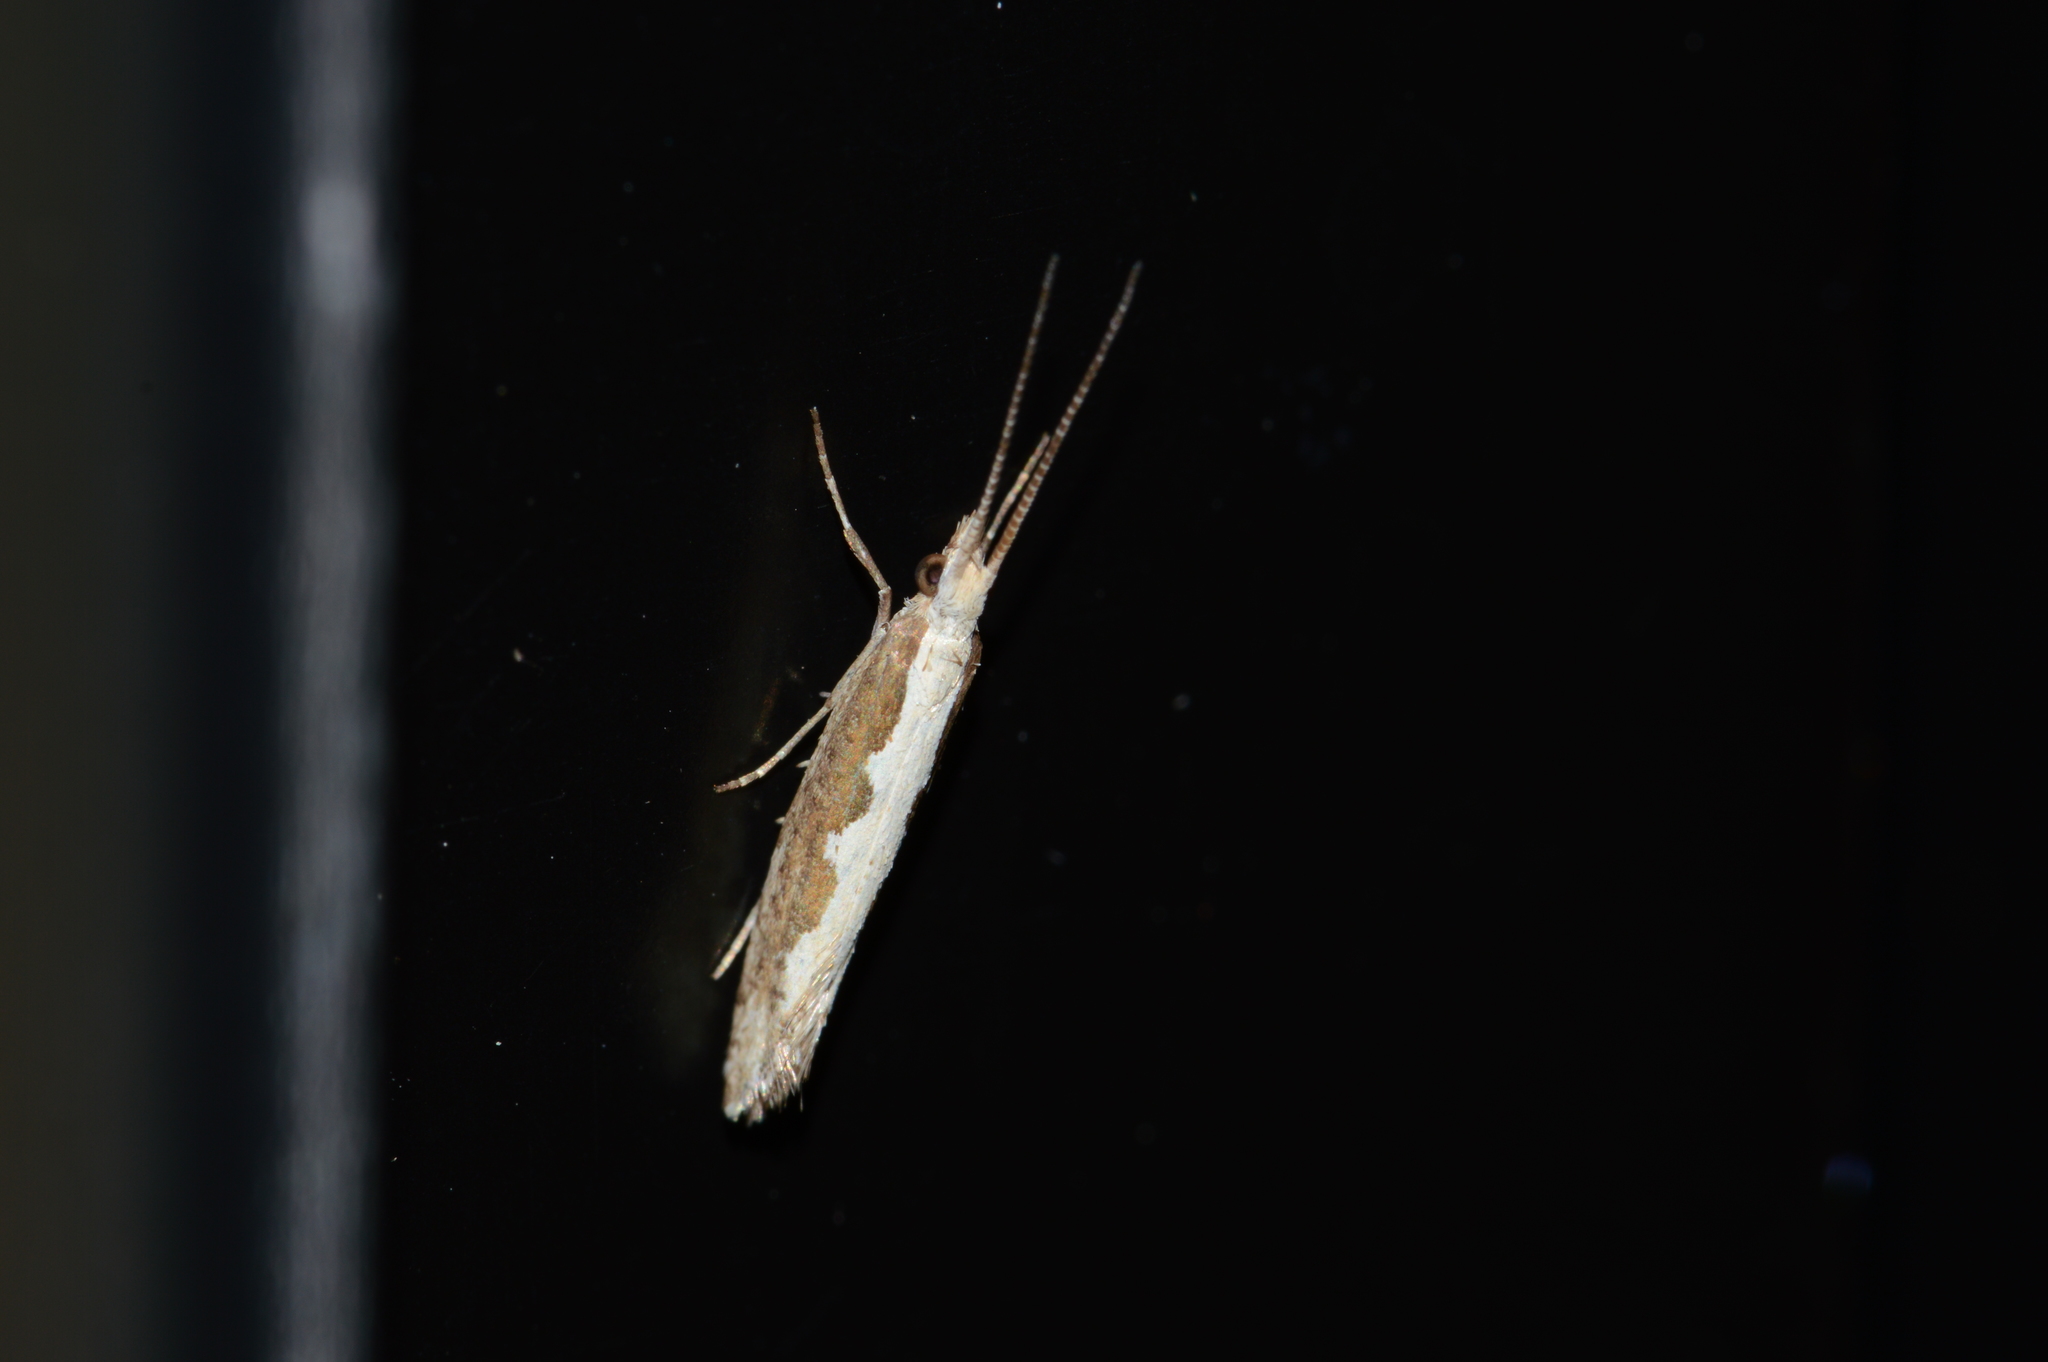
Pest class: diamondback_moth